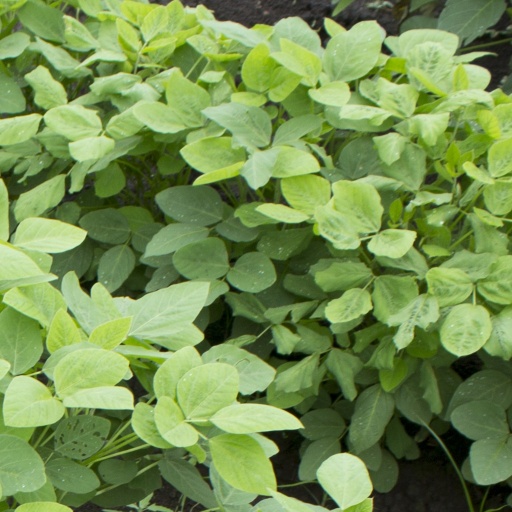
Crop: soybean